Maracaibo

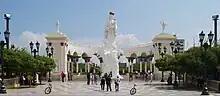
Monument of Our Lady of the Rosary of Chiquinquirá

Culture in Maracaibo maintains strong Indigenous influences, from its gaitas, desserts, style, and other customs. Most major houses of advertising in Venezuela acknowledge how different the culture of Maracaibo is from that of Caracas. Studies of both prove, for example, that Caracas' leading soft drink brand is Coke, while in Maracaibo it is Pepsi. This has made many brands create special localized advertising of their products (including several Pepsi commercials spoken by local celebrities).